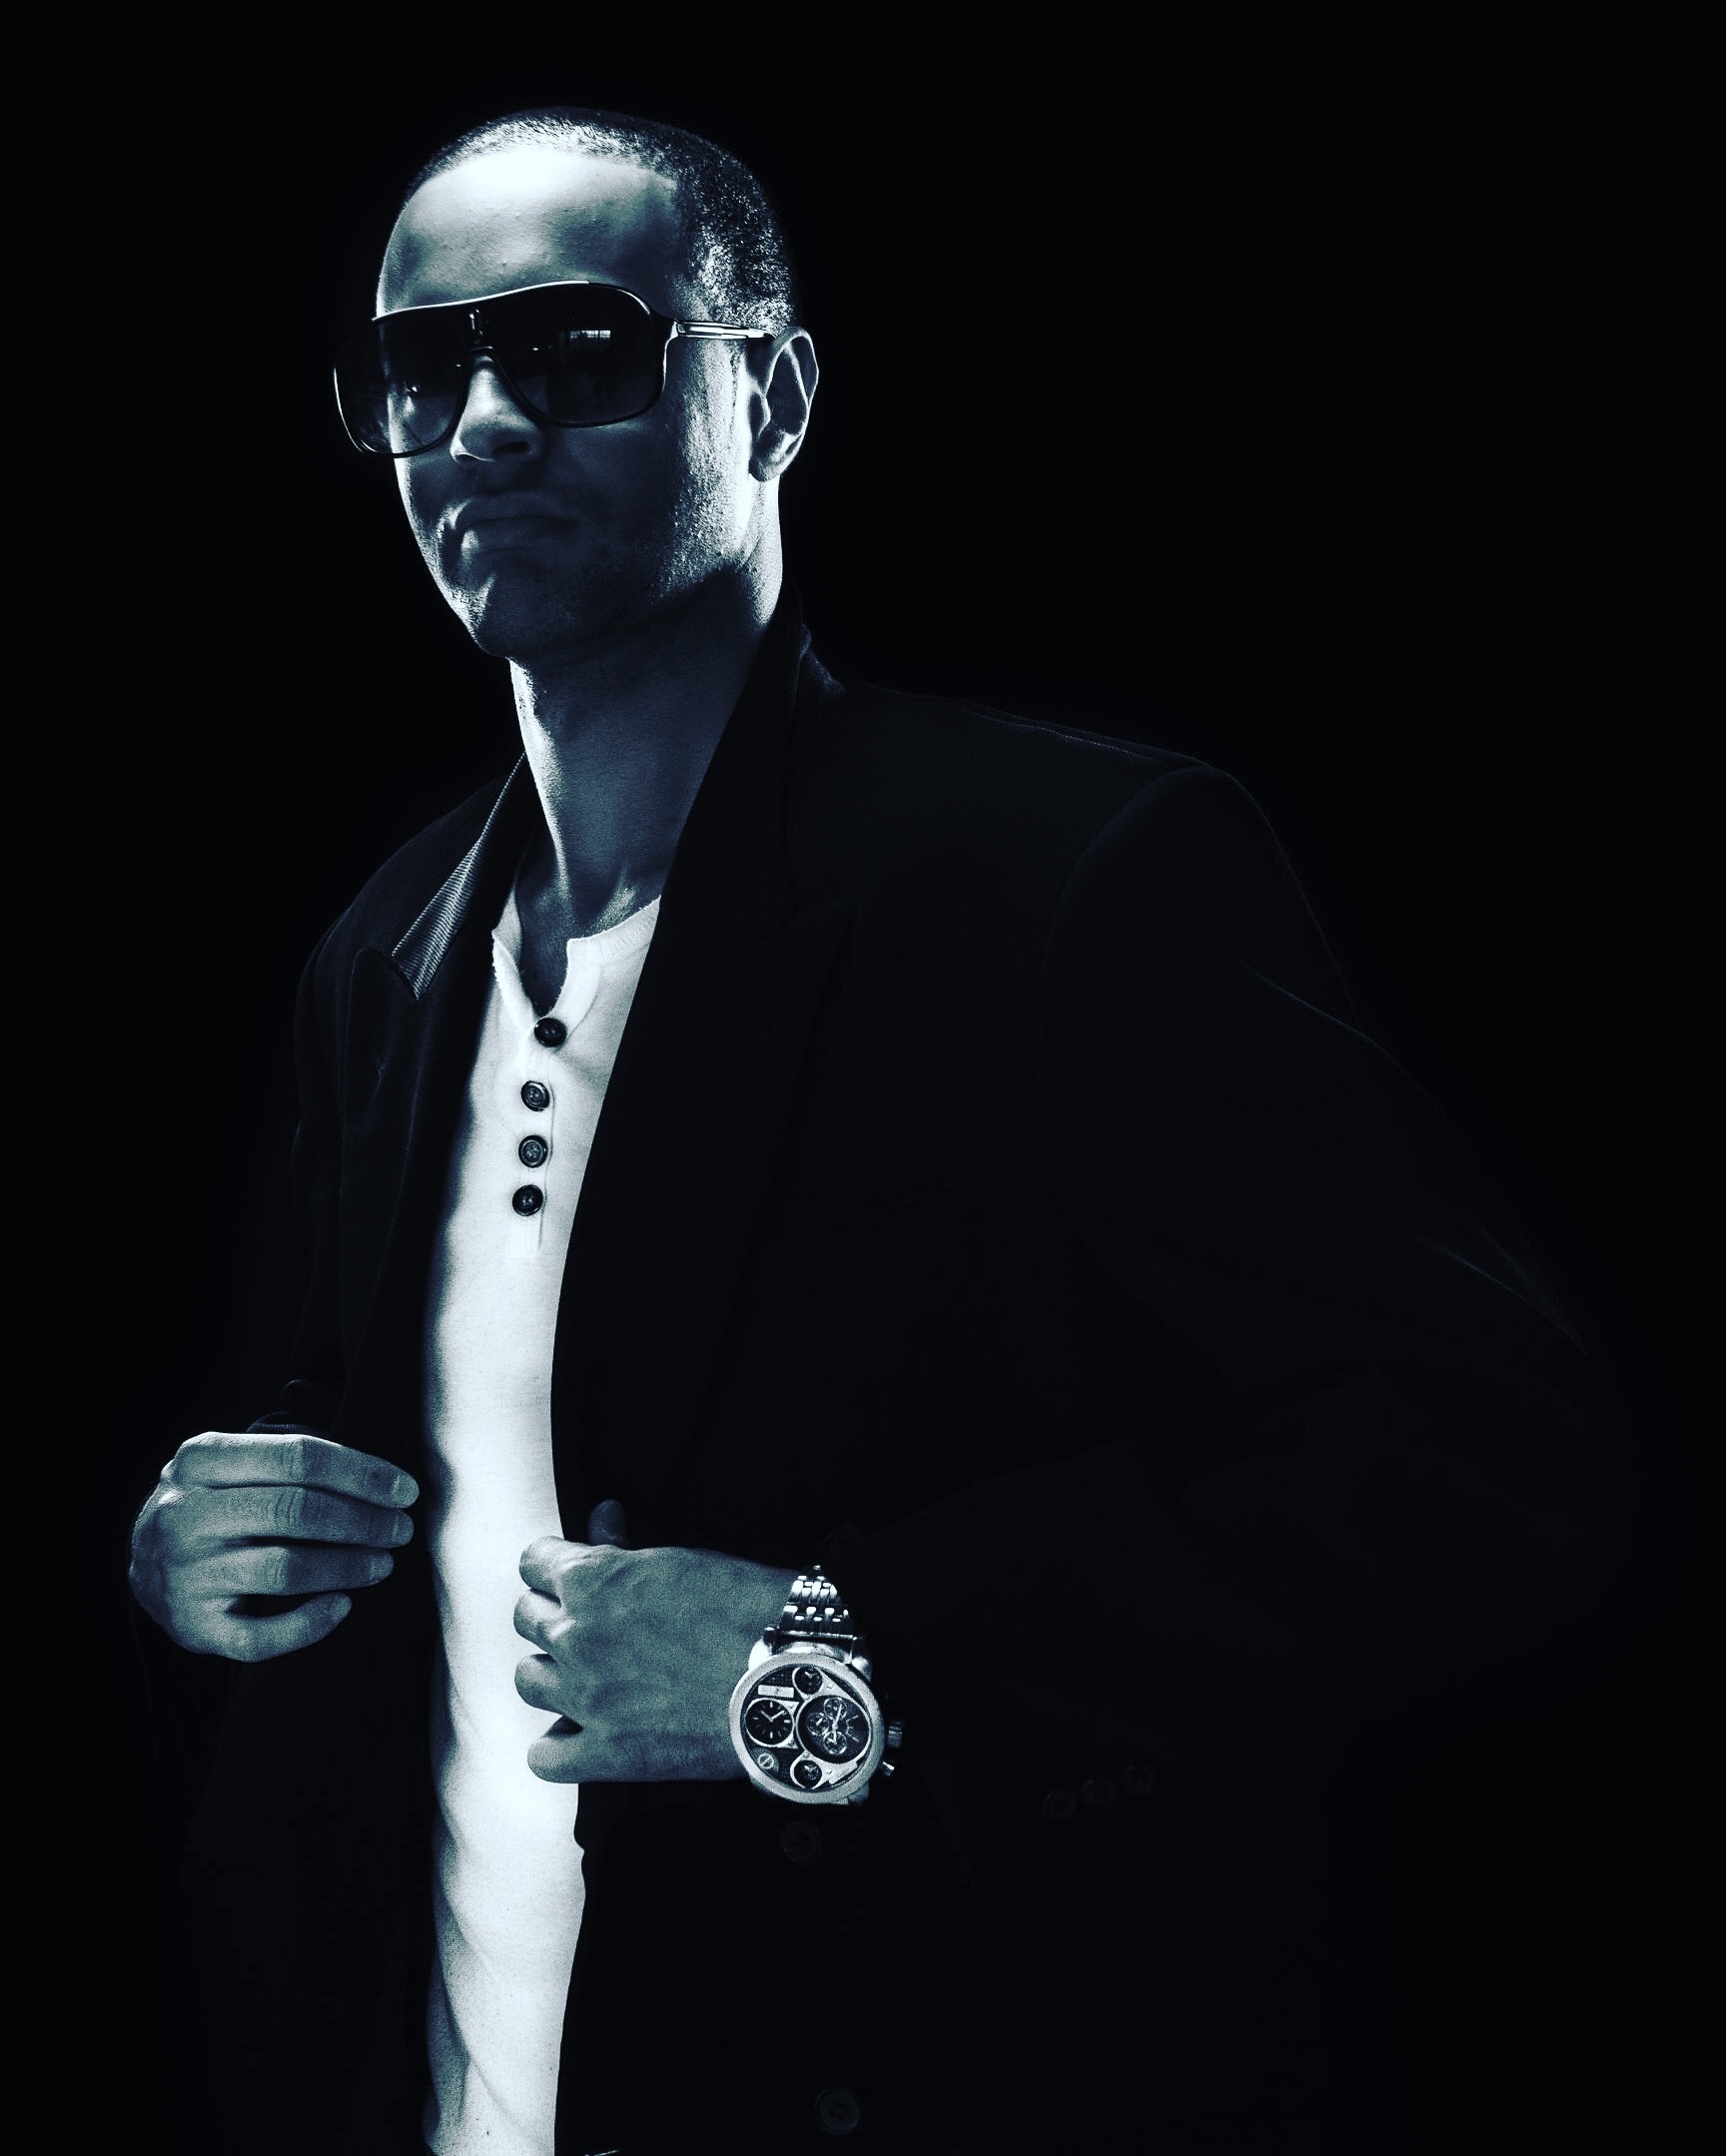
black and white, darkness, black, gentleman, glasses, eyewear, monochrome photography